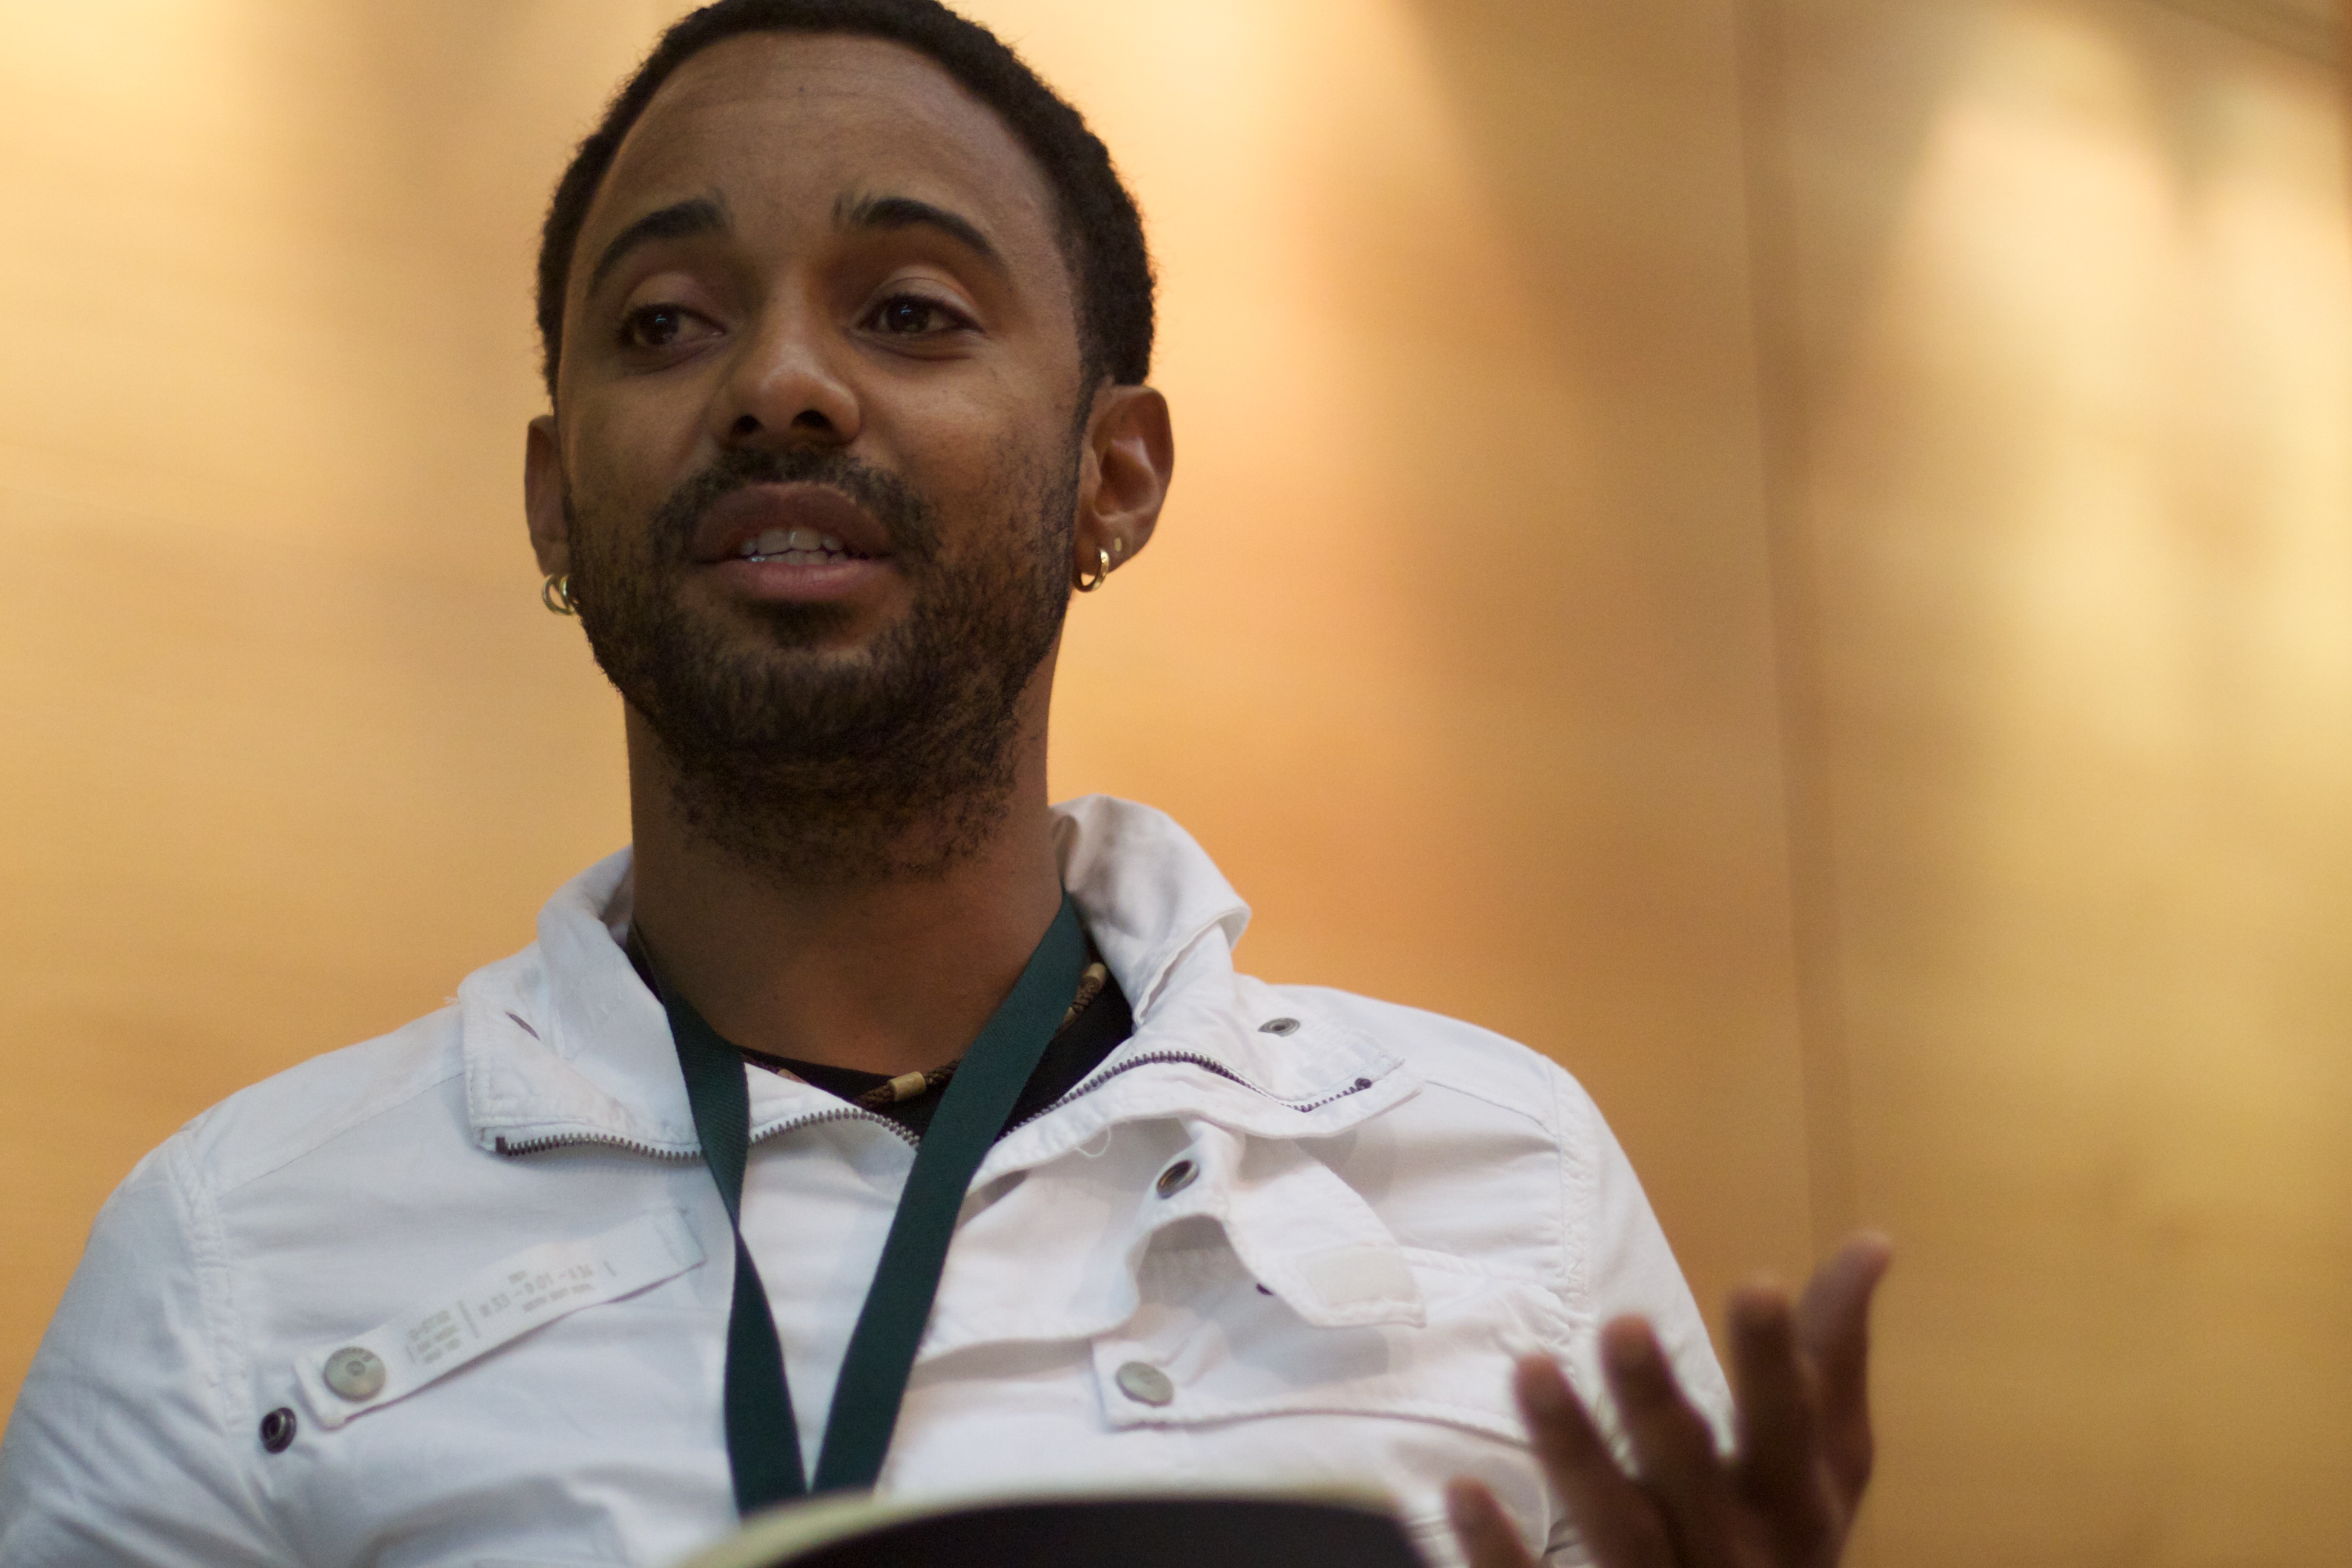
man, person, male, portrait, head, oet10, nmcfriends, facial hair